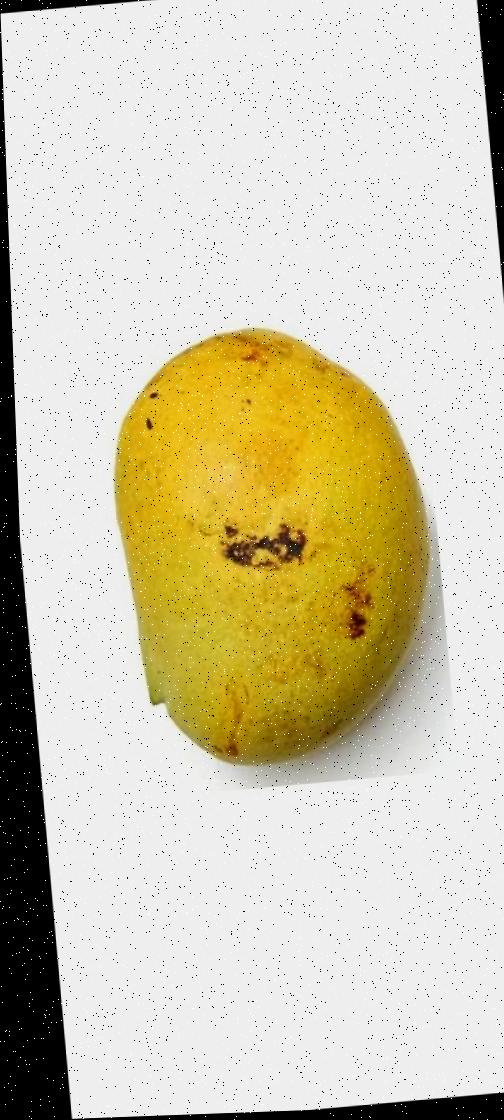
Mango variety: Bari-11